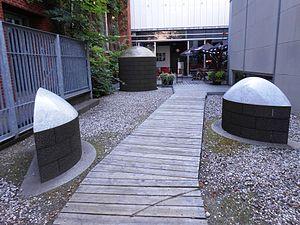
Cirque lunaire (1998), par Marie-France Brière, cour extérieure de la Cinémathèque québécoise, 335, boulevard De Maisonneuve Est
Marie-France Brière est une artiste multidisciplinaire québécoise née à Montréal en 1957 explorant principalement la sculpture sur pierre. Elle reçut le Prix Louis-Comtois en 1996.
Montréal possède une riche tradition d'art public. Inscrites de plain-pied dans le paysage urbain, les œuvres d'art public façonnent l'environnement de la métropole. Qu'elles soient intégrées aux parcs, aux places publiques, aux bibliothèques ou aux centres culturels, ces œuvres font partie du décor quotidien du montréalais ou du visiteur. Reflet de notre histoire, les œuvres d’art public de la métropole comprennent notamment des sculptures, des monuments, des bustes, des fontaines et des œuvres d’art contemporain.